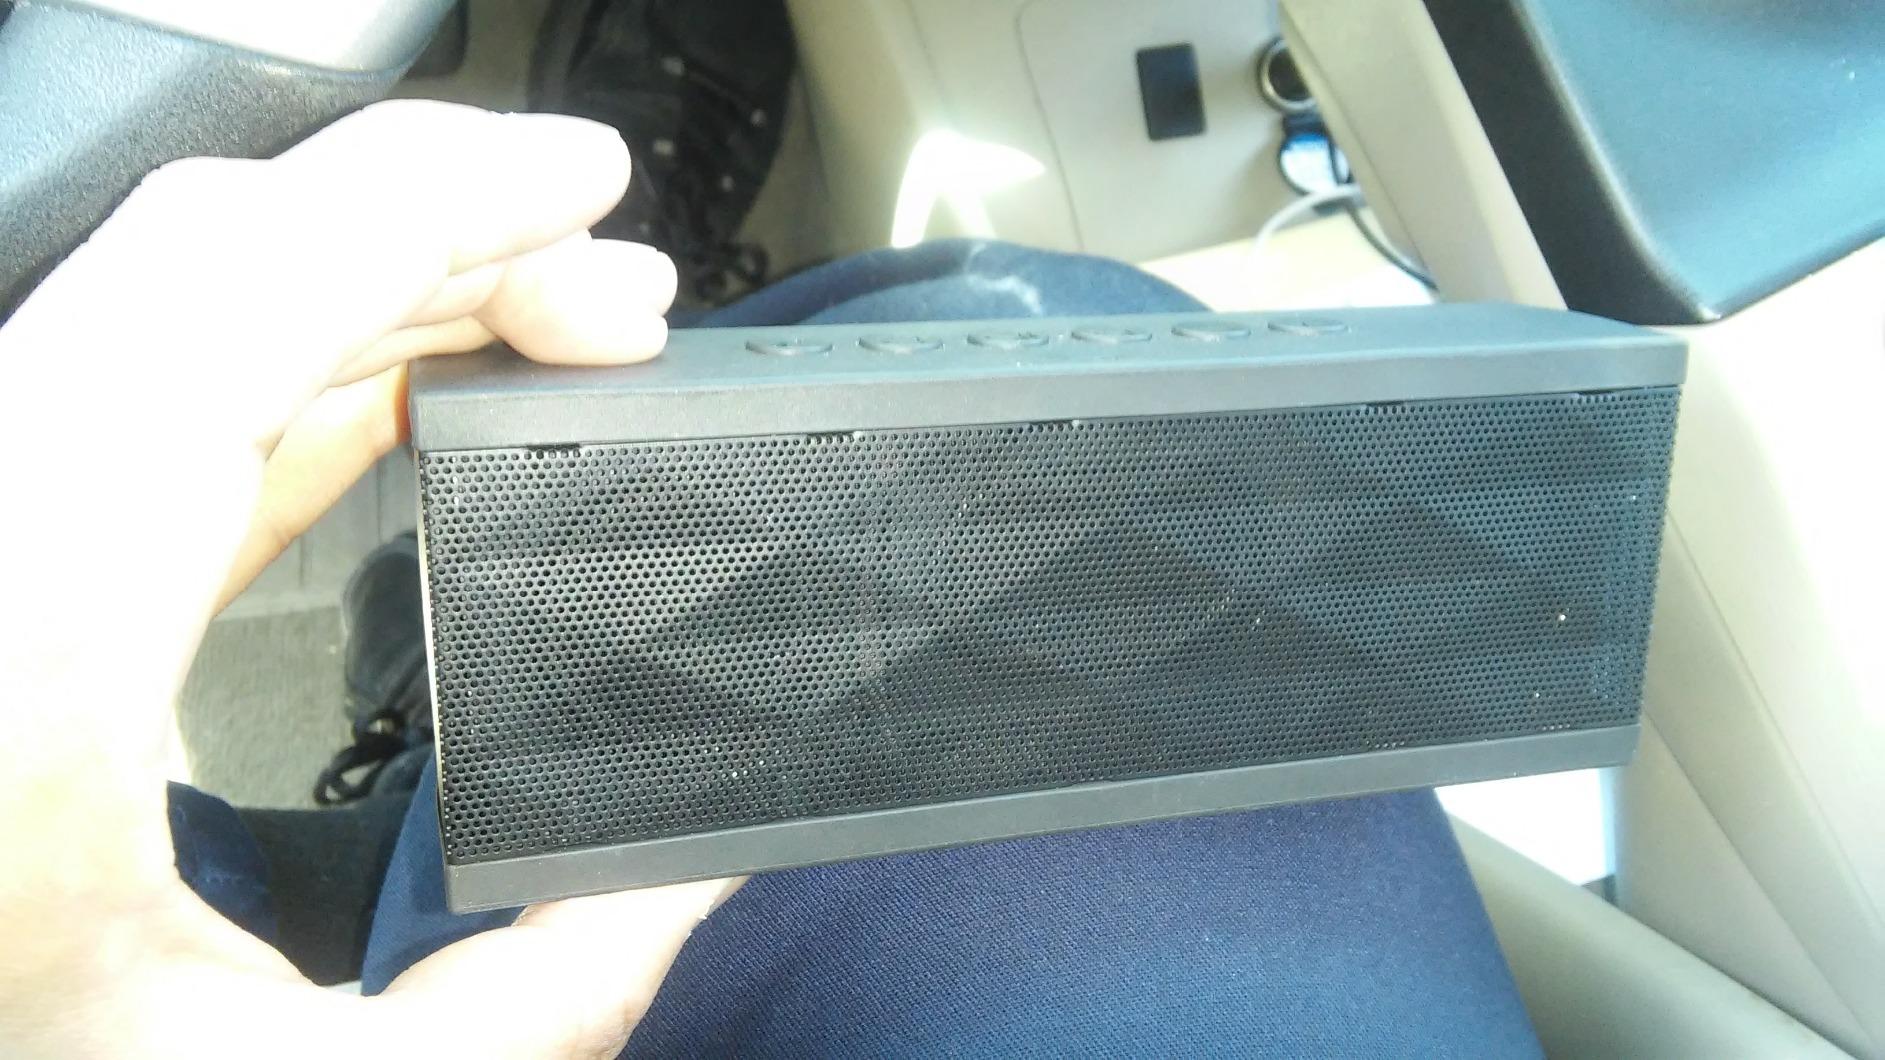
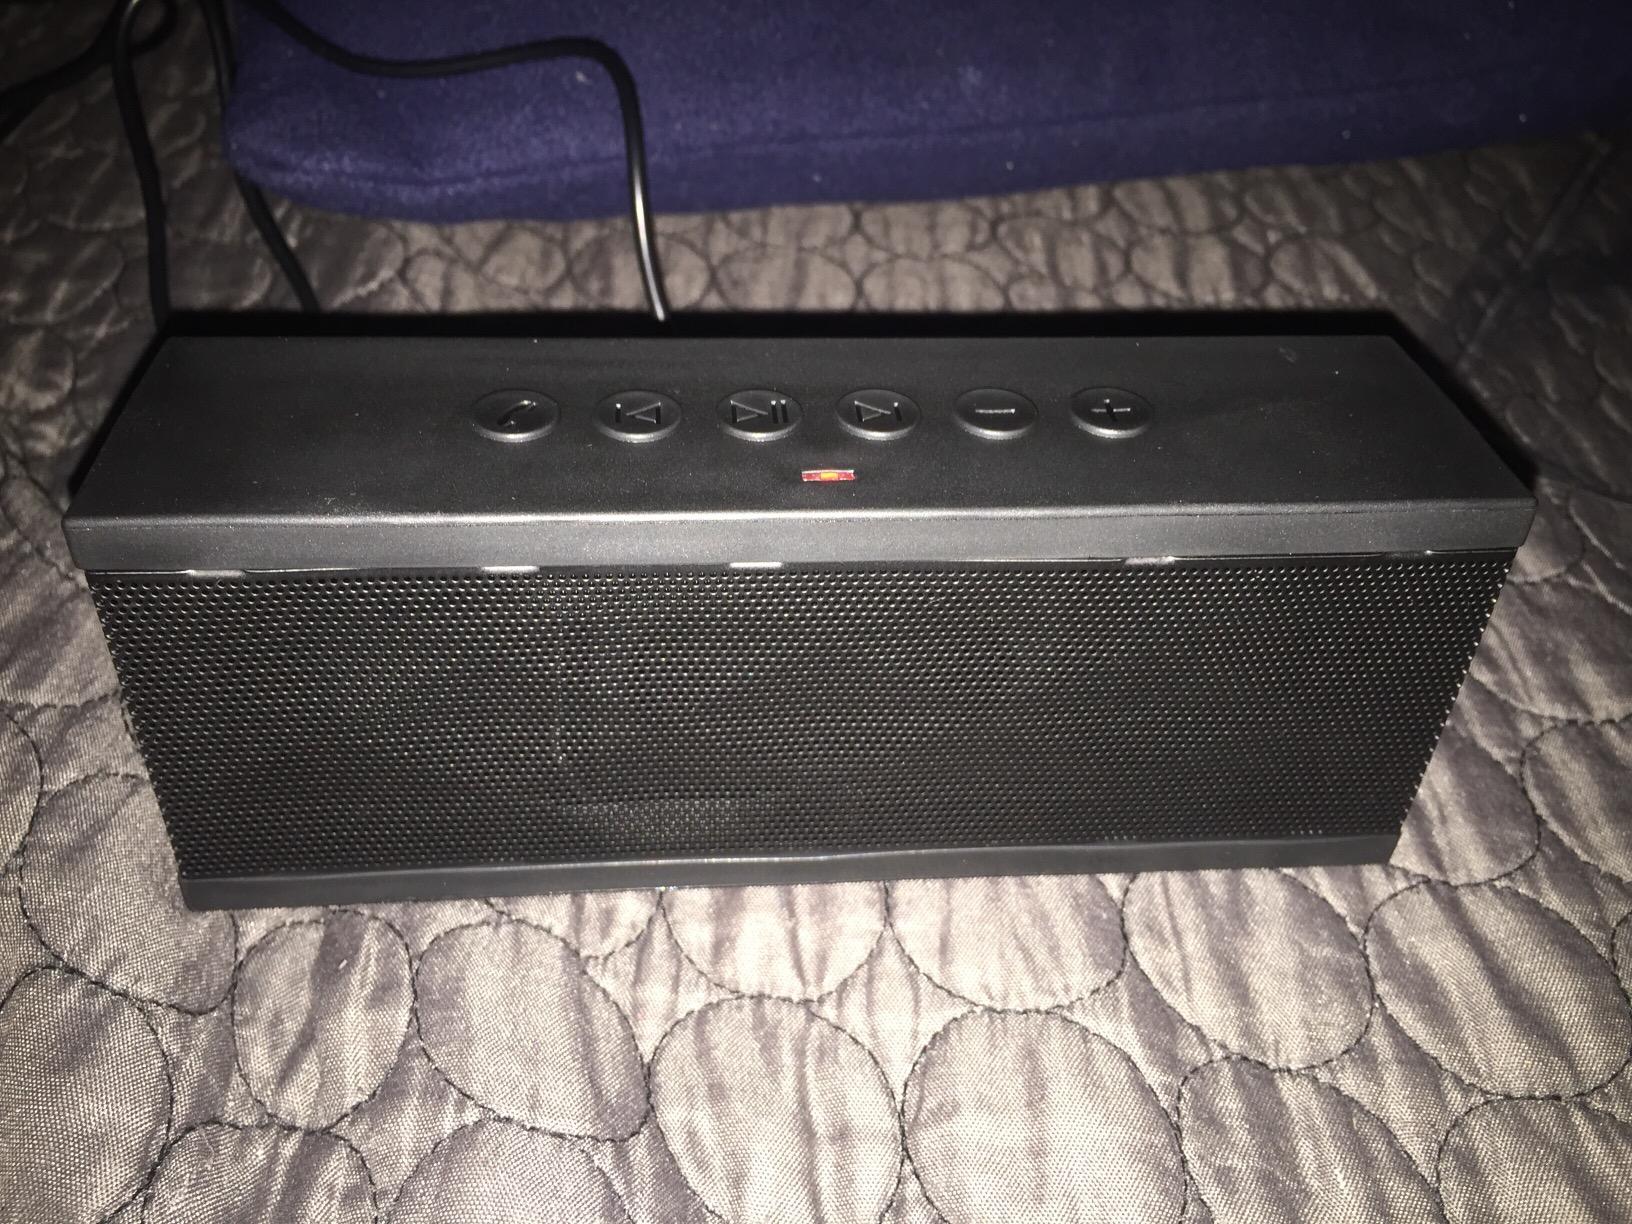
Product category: speaker
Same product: yes